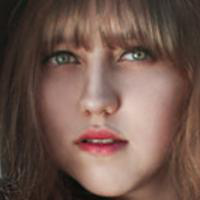
Age group: age 11-20